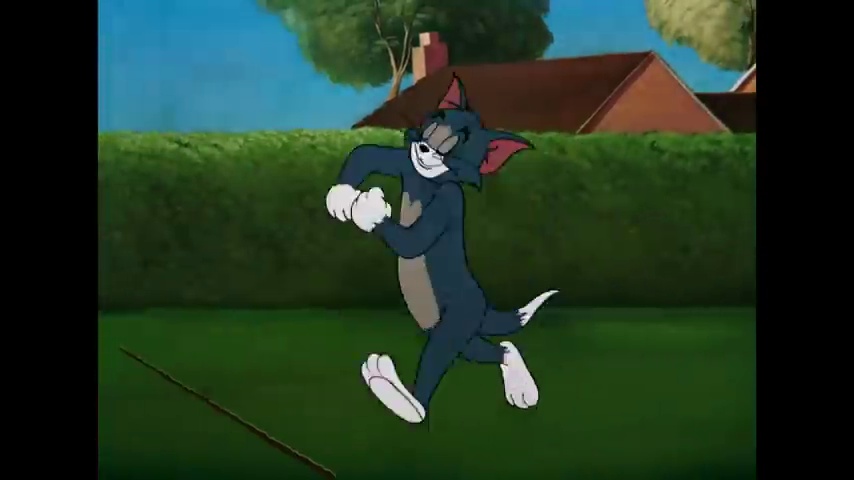
Portrait style: Cartoon Portrait